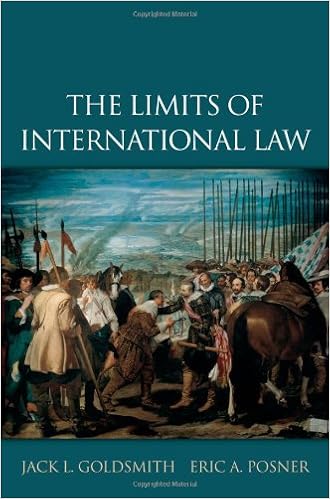
The Limits of International Law
Category: Books
Review "...a valuable contribution to international relations and a useful book for lawmakers and laymen alike."-- The Weekly Standard "Scholars have long debated why and when states comply with international law; one widely held view is that states do so out of a sense of moral obligation or a desire for legitimacy. This elegantly argued book... offers a simpler and more instrumental explanation: states agree to and followinternational law only when it is in their national self-interest."-- Foreign Affairs "Jack L. Goldsmith and Eric A. Posner boldly and ambitiously set out to answer a host of traditional questions posed by critics and advocates of international law.... As the central theme, the single most distinctive character of the book is the employment of rational choice theory as it relates tointernational law.... The creativity displayed here should now whet the appetite of other legal scholars to approach the international law and politics relationship from the perpsective of prospect theory, or pursuing policy on the fear of losing an objective."-- The Law and Politics Book Review "How much effect does international law actually have on how nations behave? Goldsmith and Posner ask trenchant questions and offer thought-provoking answers in a pioneering effort to address that question through the prism of rational choice theory. There will be a long and vigorous debate aboutthe utility of their approach. Agree with them or not, their boldness and innovation provide a welcome effort at injecting greater analytic rigor into international law scholarship."--Michael J. Glennon, Fletcher School of Law & Diplomacy, Tufts University "At a time of rising interest in the intersection of international law and international relations scholarship, Goldsmith and Posner throw down a gauntlet likely to infuriate many traditional international lawyers. Their insistence that international legal obligations are equal part coincidence andrational state self-interest, nothing more, demands and will certainly get an answer. Equally important is their claim to be the heirs of Kennan and Morgenthau in cautioning against the perils of what they perceive to be a new round of legalism-moralism. They have thus raised the political as muchas the methodological stakes in what is likely to be a heated and timely debate."--Anne-Marie Slaughter, Dean, Woodrow Wilson School of Public and International Affairs, Princeton University "Jack Goldsmith and Eric Posner have written a compelling study which provides an elegant analytic framework for understanding when international law matters and when it does not. Goldsmith and Posner show that some kinds of international law are very consequential while others are not. After thisstudy it will be difficult for any serious observer to treat customary international law as if it were a constraint on rather than an manifestation of changing state power and preferences."--Stephen D. Krasner, Department of Political Science, Stanford University From the Publisher "...a valuable contribution to international relations and a useful book for lawmakers and laymen alike." -- The Weekly Standard "Scholars have long debated why and when states comply with international law; one widely held view is that states do so out of a sense of moral obligation or a desire for legitimacy. This elegantly argued book... offers a simpler and more instrumental explanation: states agree to and follow international law only when it is in their national self-interest." -- Foreign Affairs "Jack L. Goldsmith and Eric A. Posner boldly and ambitiously set out to answer a host of traditional questions posed by critics and advocates of international law.... As the central theme, the single most distinctive character of the book is the employment of rational choice theory as it relates to international law.... The creativity displayed here should now whet the appetite of other legal scholars to approach the international law and politics relationship from the perspective of prospect theory, or pursuing policy on the fear of losing an objective." -- The Law and Politics Book Review "How much effect does international law actually have on how nations behave? Goldsmith and Posner ask trenchant questions and offer thought-provoking answers in a pioneering effort to address that question through the prism of rational choice theory. There will be a long and vigorous debate about the utility of their approach. Agree with them or not, their boldness and innovation provide a welcome effort at injecting greater analytic rigor into international law scholarship." -- Michael J. Glennon, Fletcher School of Law & Diplomacy, Tufts University "At a time of rising interest in the intersection of international law and international relations scholarship, Goldsmith and Posner throw down a gauntlet likely to infuriate many traditional international lawyers. Their insistence that international legal obligations are equal part coincidence and rational state self-interest, nothing more, demands and will certainly get an answer. Equally important is their claim to be the heirs of Kennan and Morgenthau in cautioning against the perils of what they perceive to be a new round of legalism-moralism. They have thus raised the political as much as the methodological stakes in what is likely to be a heated and timely debate." -- Anne-Marie Slaughter, Dean, Woodrow Wilson School of Public and International Affairs, Princeton University "Jack Goldsmith and Eric Posner have written a compelling study which provides an elegant analytic framework for understanding when international law matters and when it does not. Goldsmith and Posner show that some kinds of international law are very consequential while others are not. After this study it will be difficult for any serious observer to treat customary international law as if it were a constraint on rather than an manifestation of changing state power and preferences." -- Stephen D. Krasner, Department of Political Science, Stanford University About the Author Jack L. Goldsmith is Professor of Law, Harvard University. He is author of casebooks on Foreign Relations Law and Conflicts of Laws . Eric A. Posner is Kirkland & Ellis Professor of Law, University of Chicago. He is the author of Law and Social Norms and the editor of the Journal of Legal Studies .
Features: International law is much debated and discussed, but poorly understood. Does international law matter, or do states regularly violate it with impunity? If international law is of no importance, then why do states devote so much energy to negotiating treaties and providing legal defenses fortheir actions? In turn, if international law does matter, why does it reflect the interests of powerful states, why does it change so often, and why are violations of international law usually not punished?  In this book, Jack Goldsmith and Eric Posner argue that international law matters but that it is less powerful and less significant than public officials, legal experts, and the media believe. International law, they contend, is simply a product of states pursuing their interests on theinternational stage. It does not pull states towards compliance contrary to their interests, and the possibilities for what it can achieve are limited. It follows that many global problems are simply unsolvable.  The book has important implications for debates about the role of international law in the foreign policy of the United States and other nations. The authors see international law as an instrument for advancing national policy, but one that is precarious and delicate, constantly changing inunpredictable ways based on non-legal changes in international politics. They believe that efforts to replace international politics with international law rest on unjustified optimism about international law's past accomplishments and present capacities.